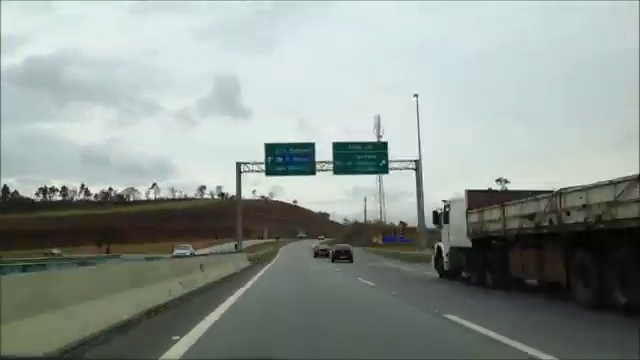
Fire: no
Smoke: no